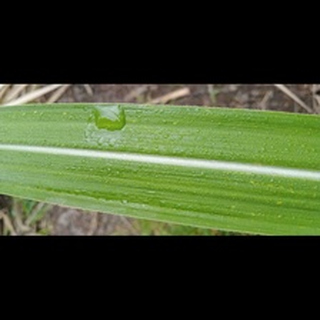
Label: healthy_sugarcane